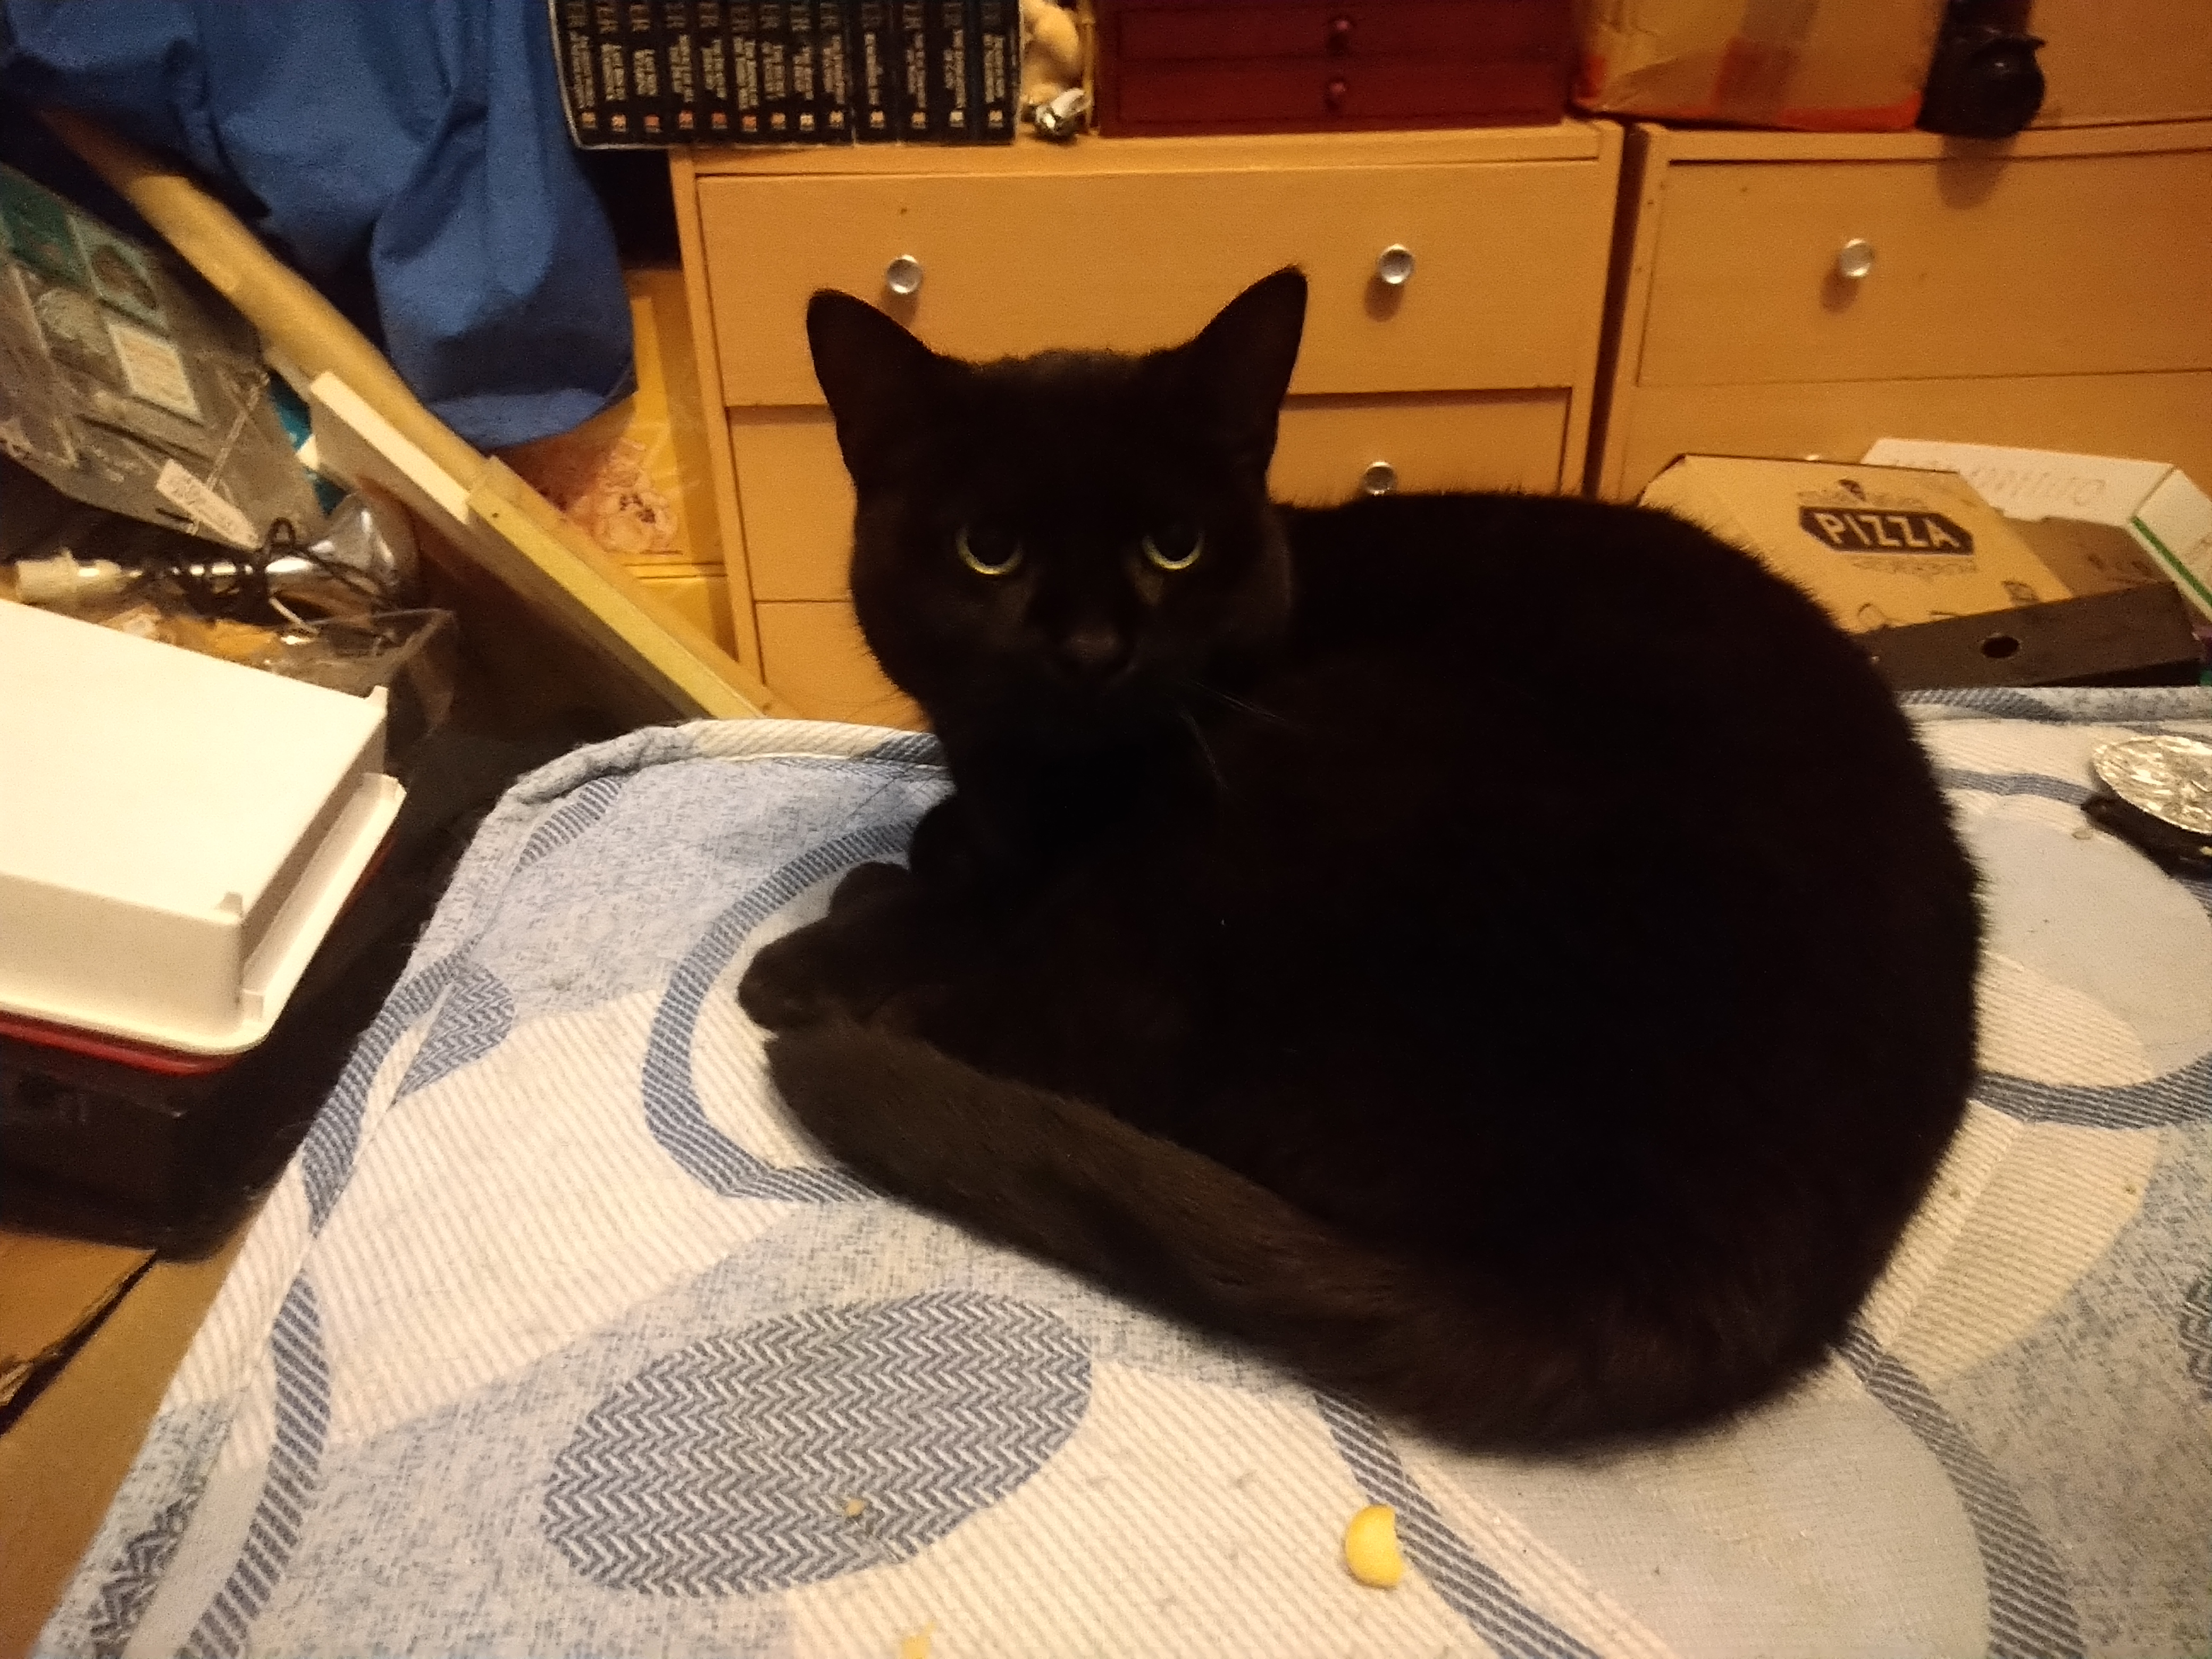
cat, black cat, small to medium sized cats, black, felidae, bombay, whiskers, carnivore, asian, domestic short haired cat, fur, tail